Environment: real
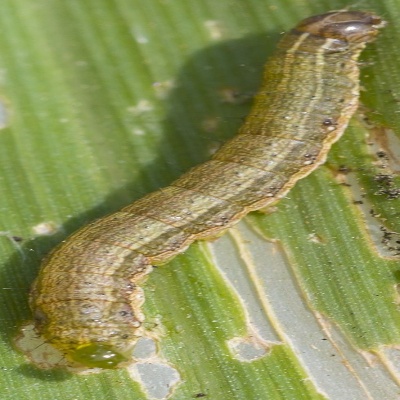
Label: fall_armyworm